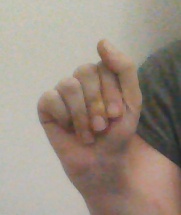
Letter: saad